Dictatorship

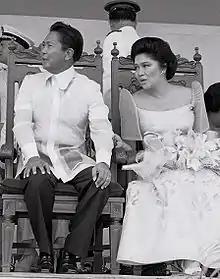
Ferdinand Marcos (pictured with his wife Imelda) was a Philippine dictator and kleptocrat. His regime was infamous for its corruption.

The concept of "dictator" was first developed during the Roman Republic. A Roman dictator was a special magistrate that was temporarily appointed by the consul during times of crisis and granted total executive authority. The role of the dictator was created for instances when a single leader was needed to command and restore stability. At least 85 such dictators were chosen for the Roman Republic, the last of which was chosen to wage the Second Punic War. The dictatorship was revived 120 years later by Sulla after his crushing of a populist movement, and 33 years after that by Julius Caesar. Caesar subverted the tradition of temporary dictatorships when he was made , or a dictator for life, which led to the creation of the Roman Empire. The rule of a dictator was not necessarily considered tyrannical in Ancient Rome, though it has been described in some accounts as a "temporary tyranny" or an "elective tyranny".